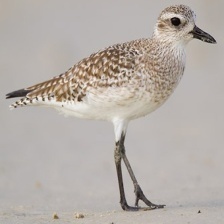
Species: GREY PLOVER
Scientific name: PLUVIALIS SQUATAROLA